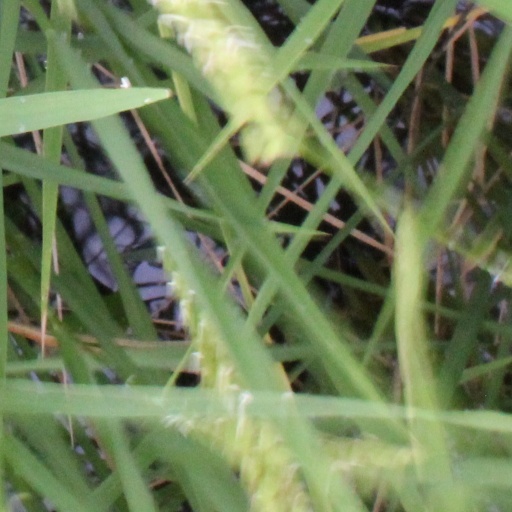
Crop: rice